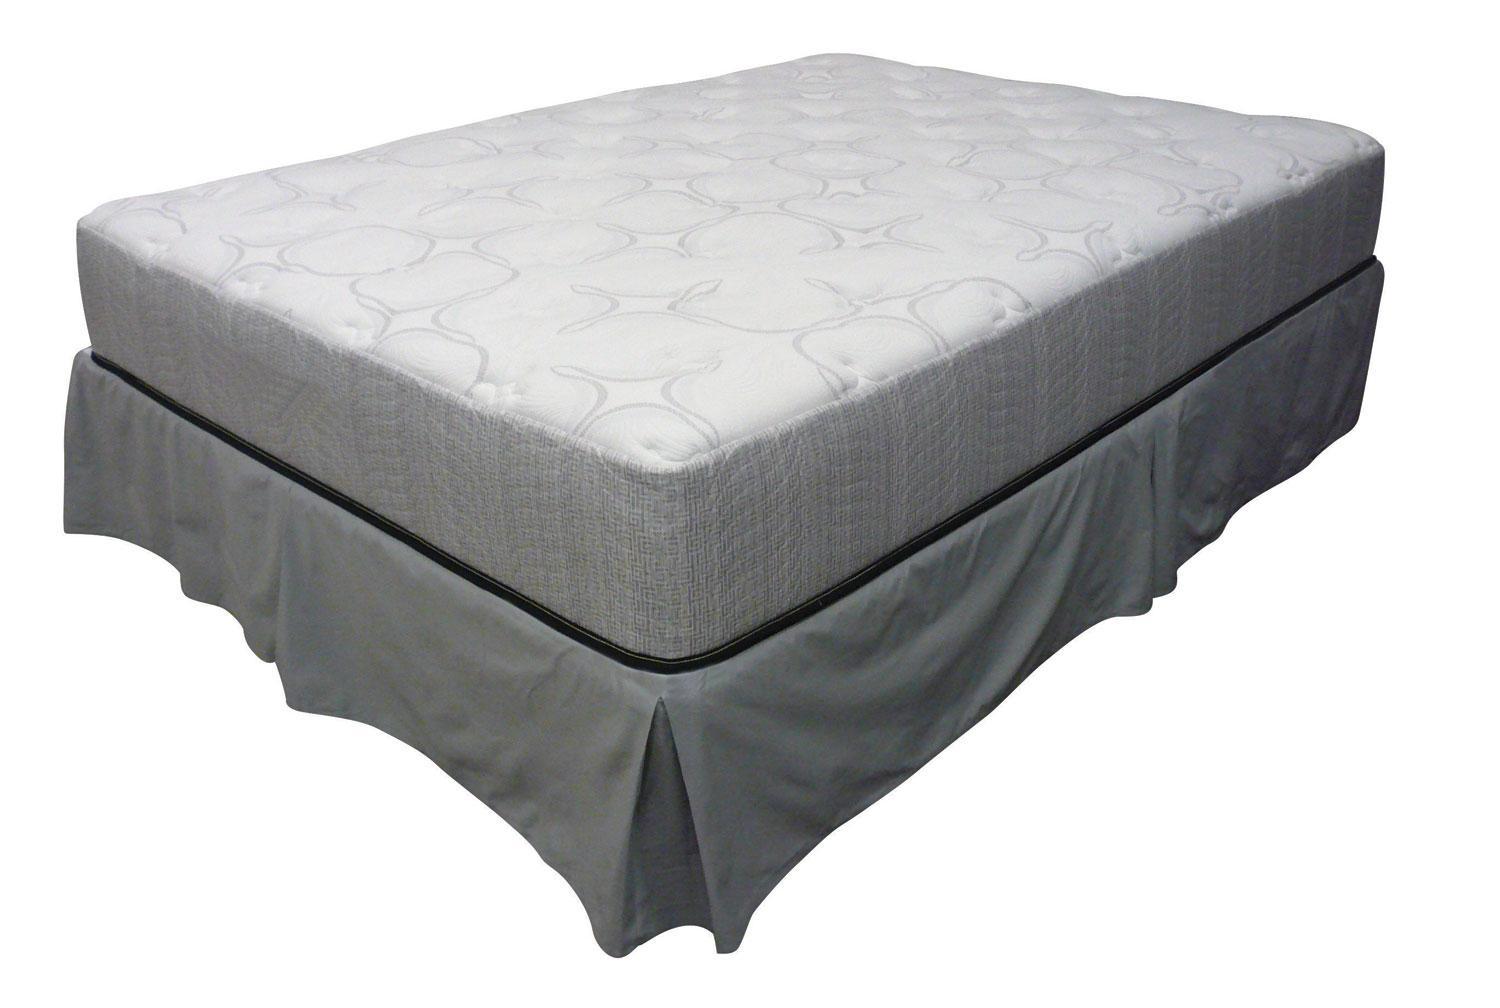
Category: Mattress
Style: Casual